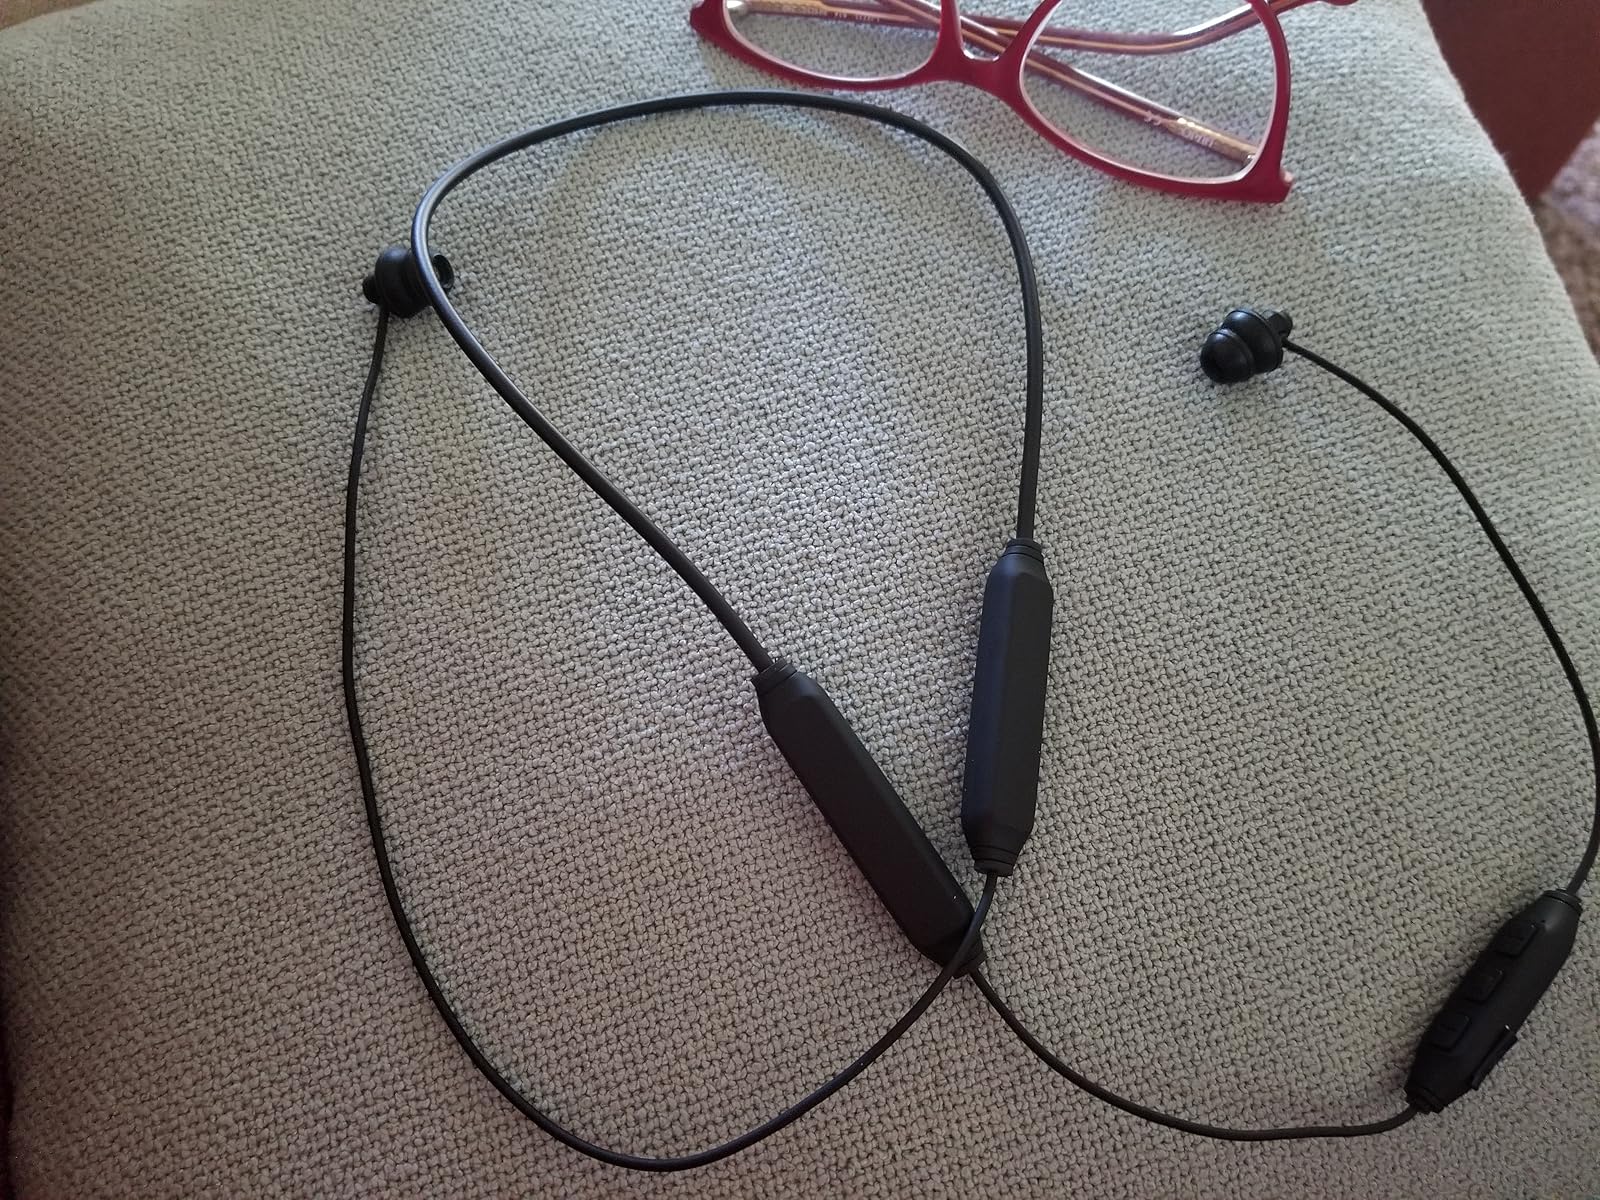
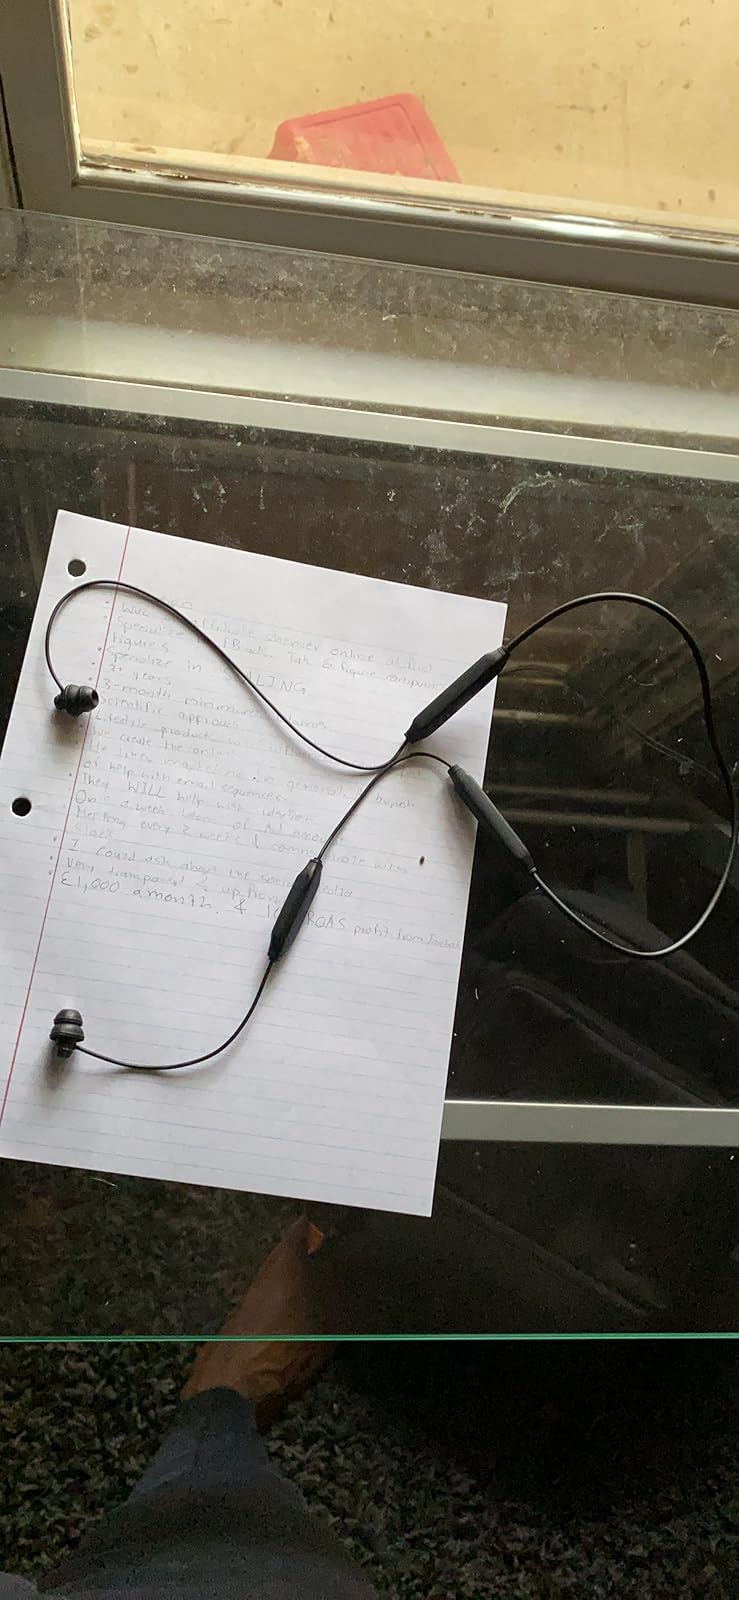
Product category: earbuds
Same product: yes